Marie Melchior Joseph Théodose de Lagrené

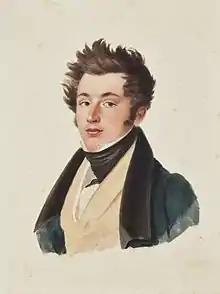
A portrait of Lagrené at a young age by Brian Searby

Marie Melchior Joseph Théodose de Lagrené (14 March 1800, in Amiens – 26 January 1862, in Paris), was a French legislator and diplomat.